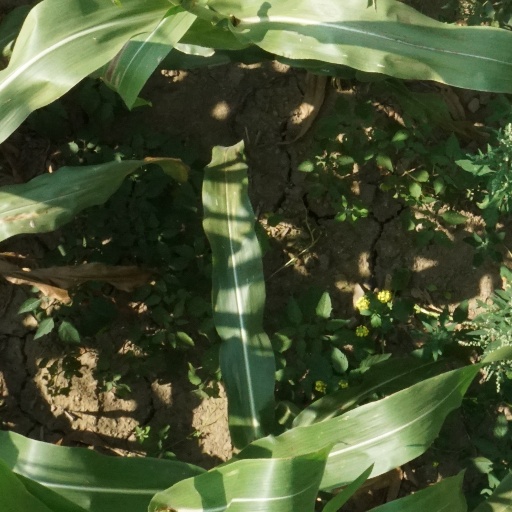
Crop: maize; corn